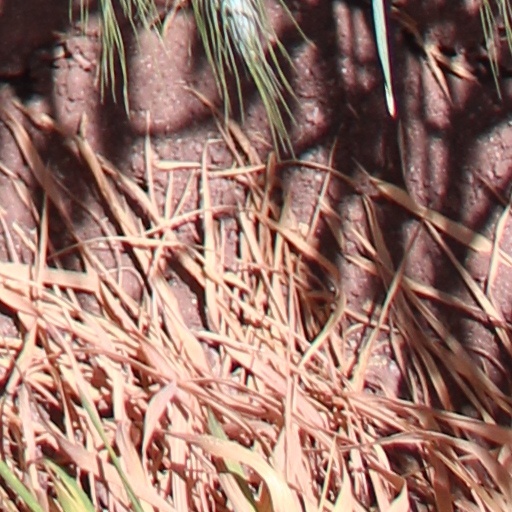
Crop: wheat